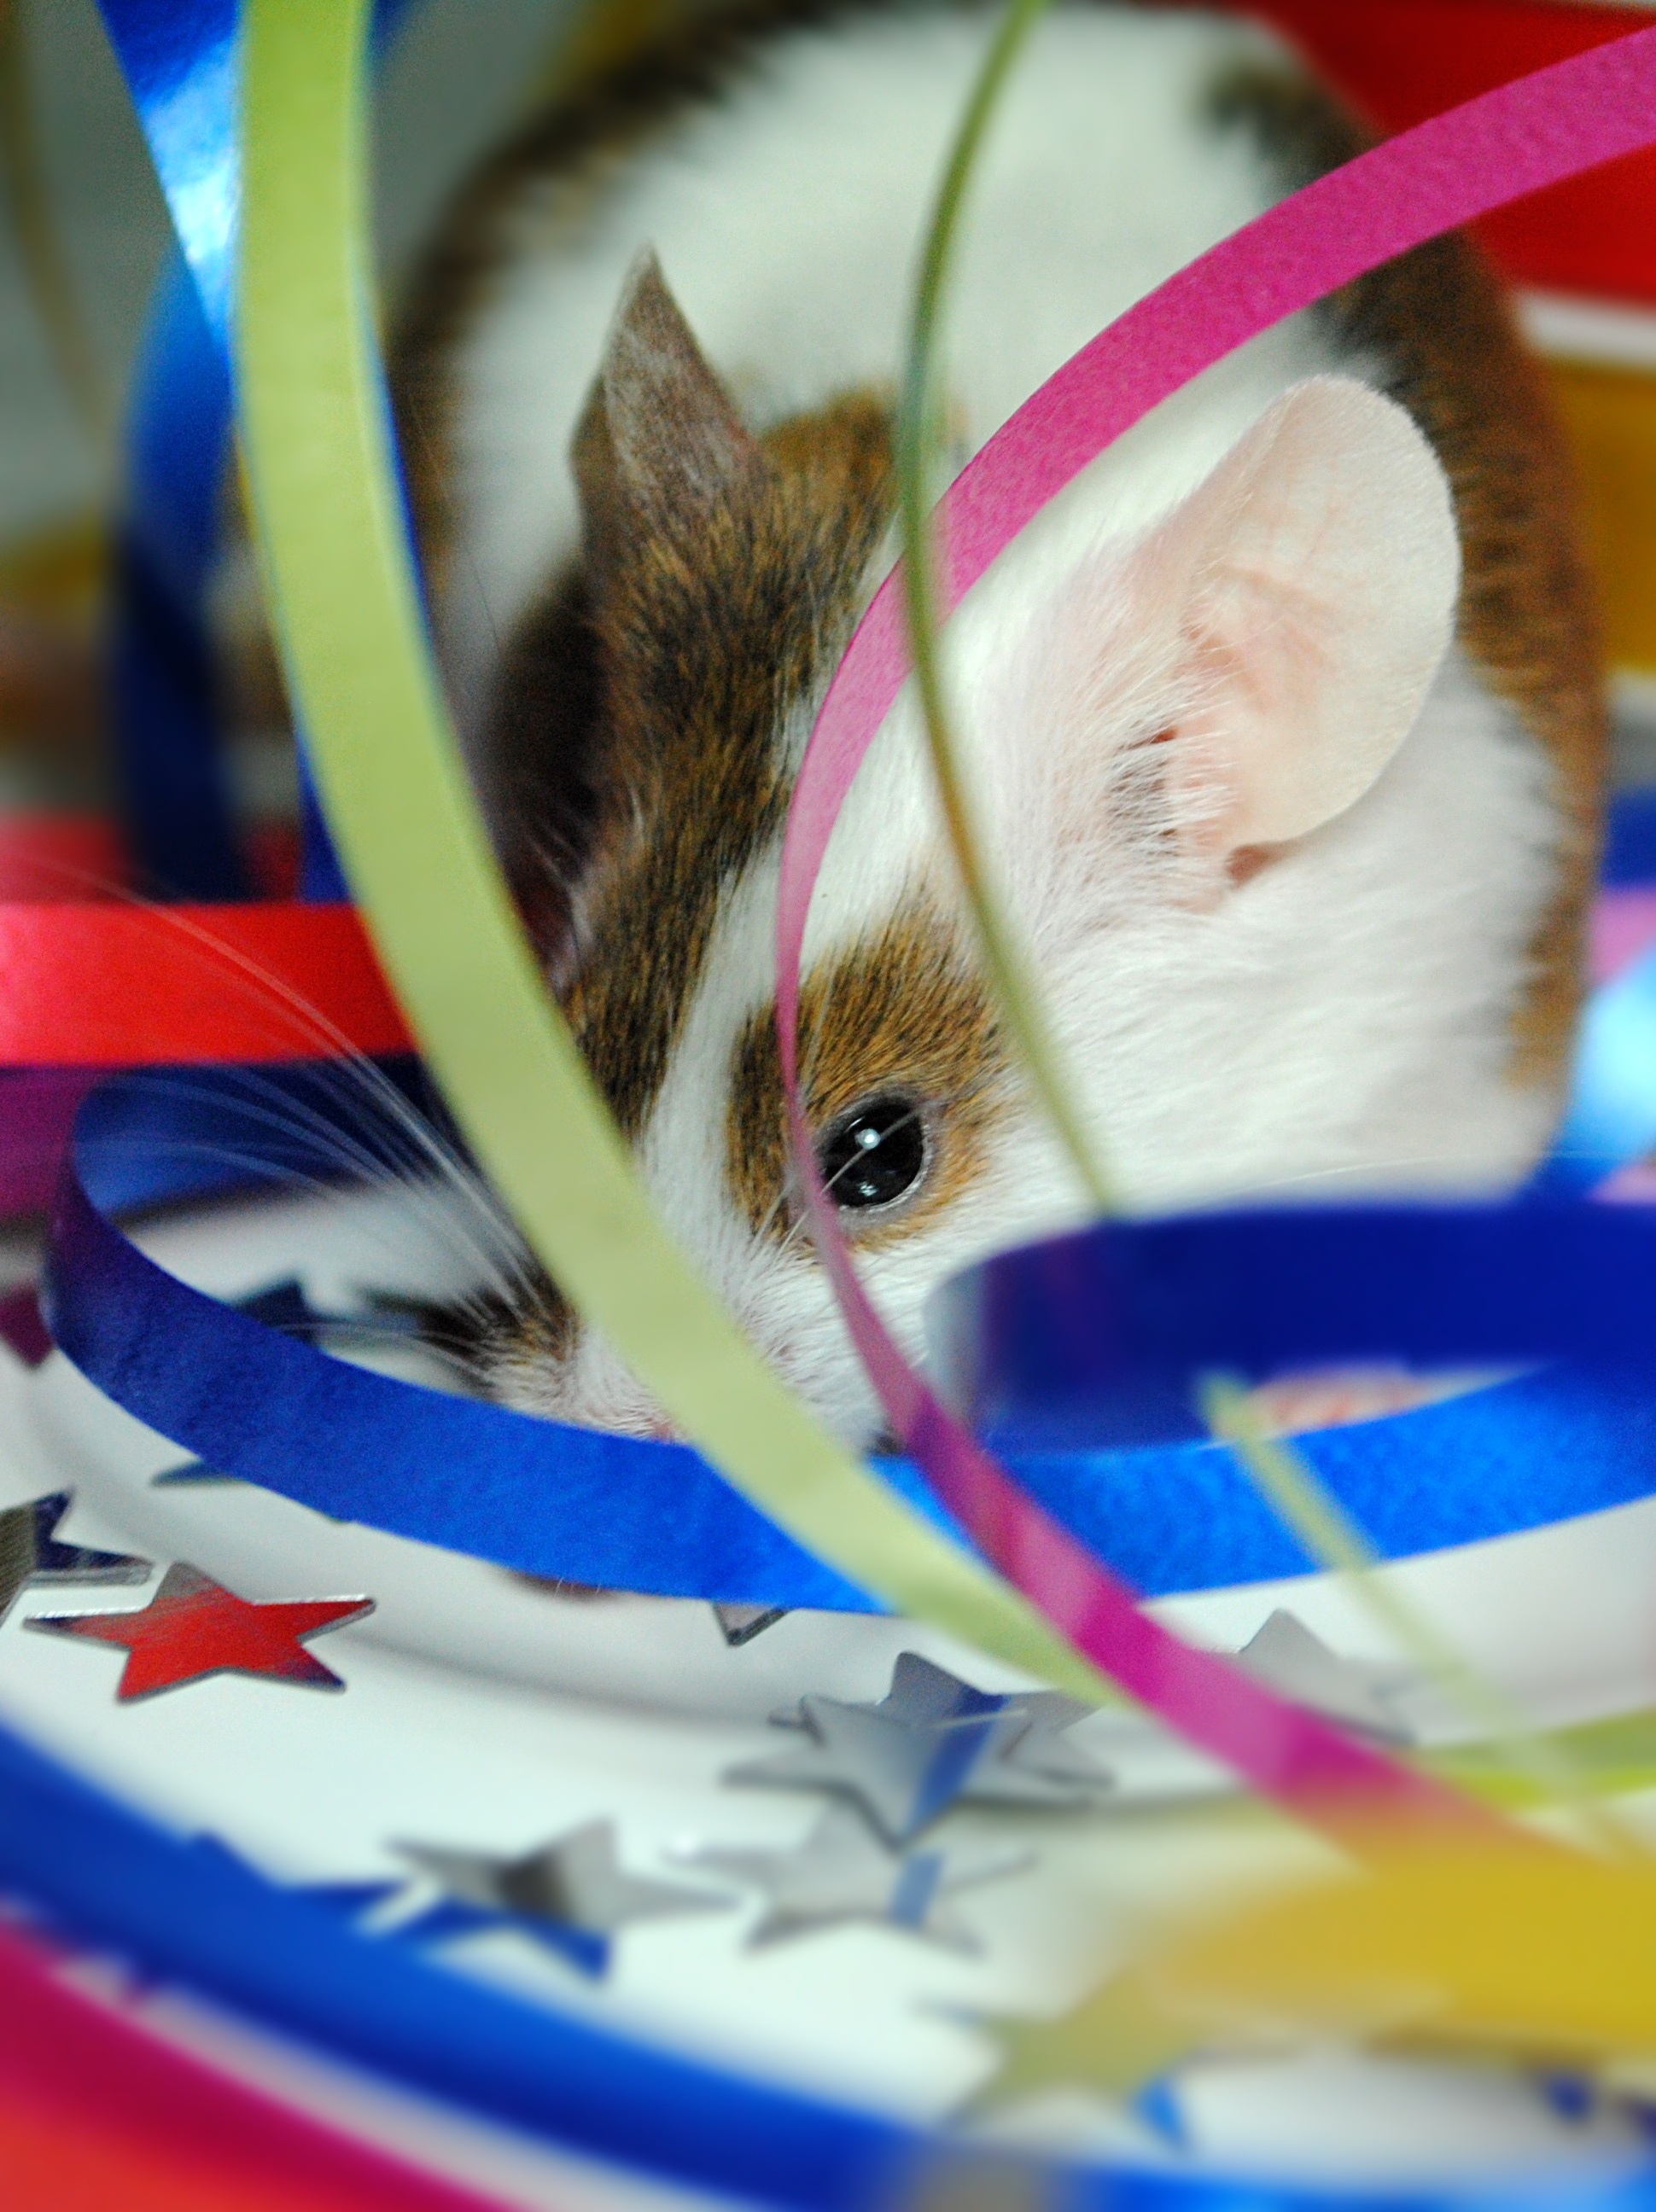
animal, kitten, cat, color, mammal, hamster, rodent, whiskers, festival, mouse home, small to medium sized cats, muroidea